Indo-Islamic architecture

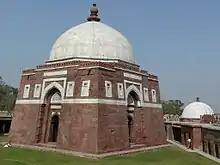
Tomb of Ghiyath al-Din Tughluq (d. 1325), Delhi

The tomb of Shah Rukn-e-Alam (built 1320 to 1324) in Multan, Pakistan is a large octagonal brick-built mausoleum with polychrome glazed decoration that remains much closer to the styles of Iran and Afghanistan. Timber is also used internally. This was the earliest major monument of the Tughlaq dynasty (1320–1413), built during the unsustainable expansion of its massive territory. It was built for a Sufi saint rather than a sultan, and most of the many Tughlaq tombs are much less exuberant. The tomb of the founder of the dynasty, Ghiyath al-Din Tughluq (d. 1325) is more austere, but impressive; like a Hindu temple, it is topped with a small amalaka and a round finial like a kalasha. Unlike the buildings mentioned previously, it completely lacks carved texts, and sits in a compound with high walls and battlements. Both these tombs have external walls sloping slightly inwards, by 25° in the Delhi tomb, like many fortifications including the ruined Tughlaqabad Fort opposite the tomb, intended as the new capital.